Question: Please indicate a possible affordance area of the sit_on_bench that can be used for sitting
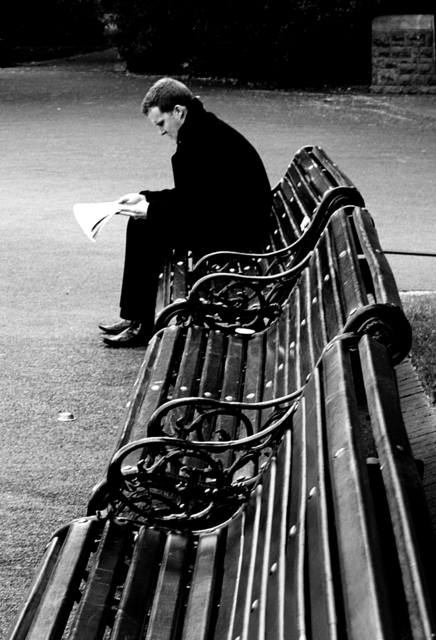
Answer: [135.134, 324.169, 265.427, 432.573]